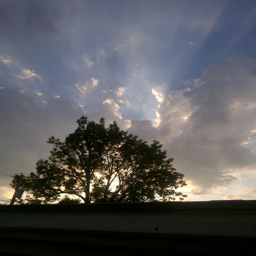
looks like angels in the clouds over the trees